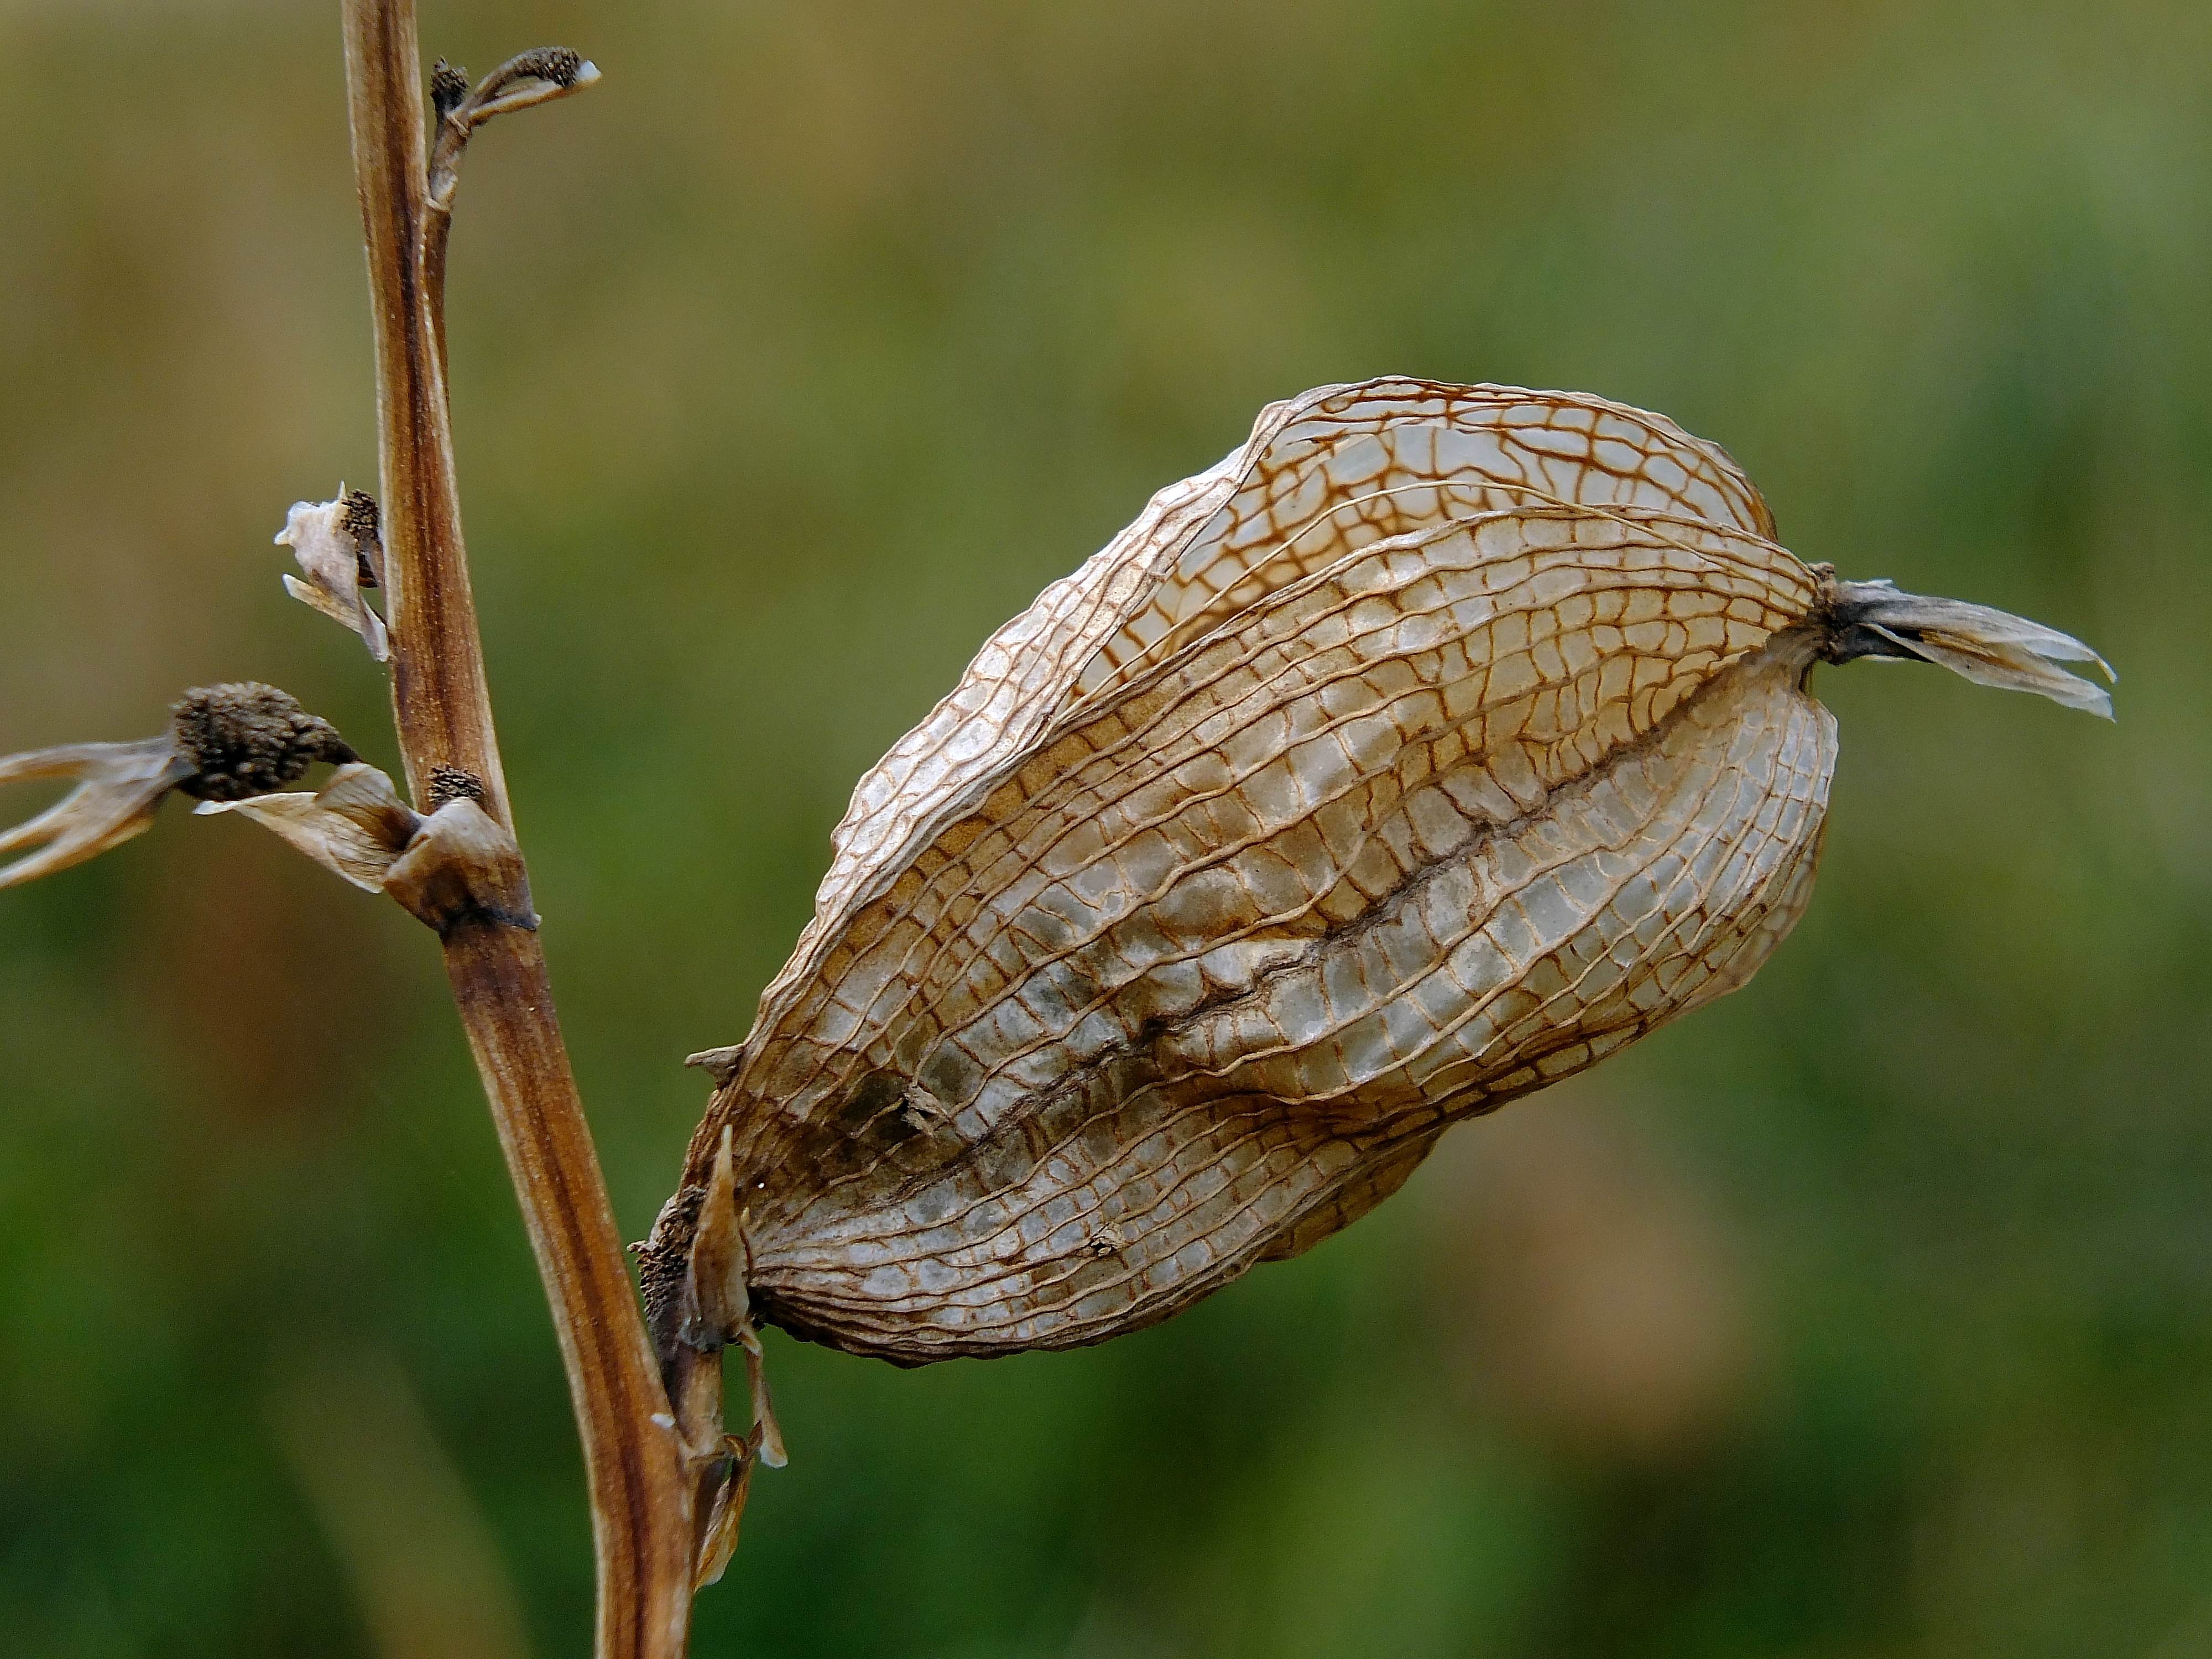
nature, branch, prairie, leaf, flower, wildlife, insect, macro, flora, fauna, invertebrate, flowers, close up, naturaleza, flores, galicia, espana, marin, ggl1, gaby1, fujifilmxs1, po551marngaliciaespaa, wren, macro photography, grass family, plant stem